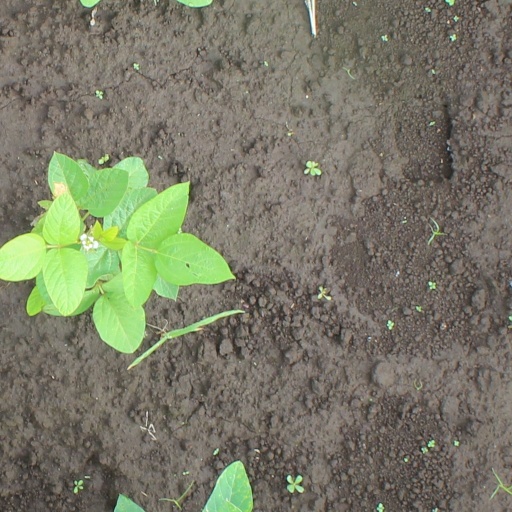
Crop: soybean